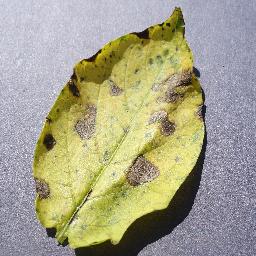
Etiqueta: Tizon_Temprano